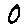
Label: 0